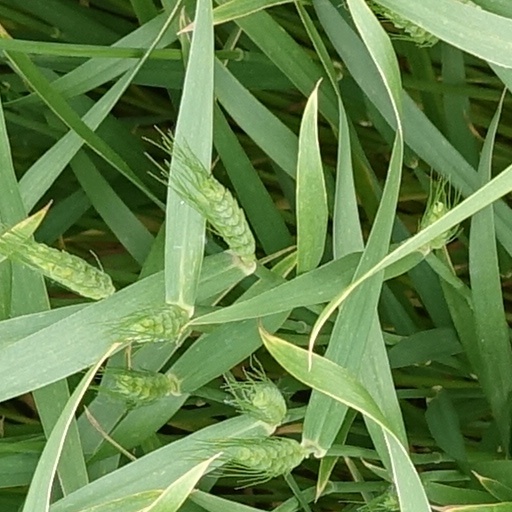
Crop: wheat